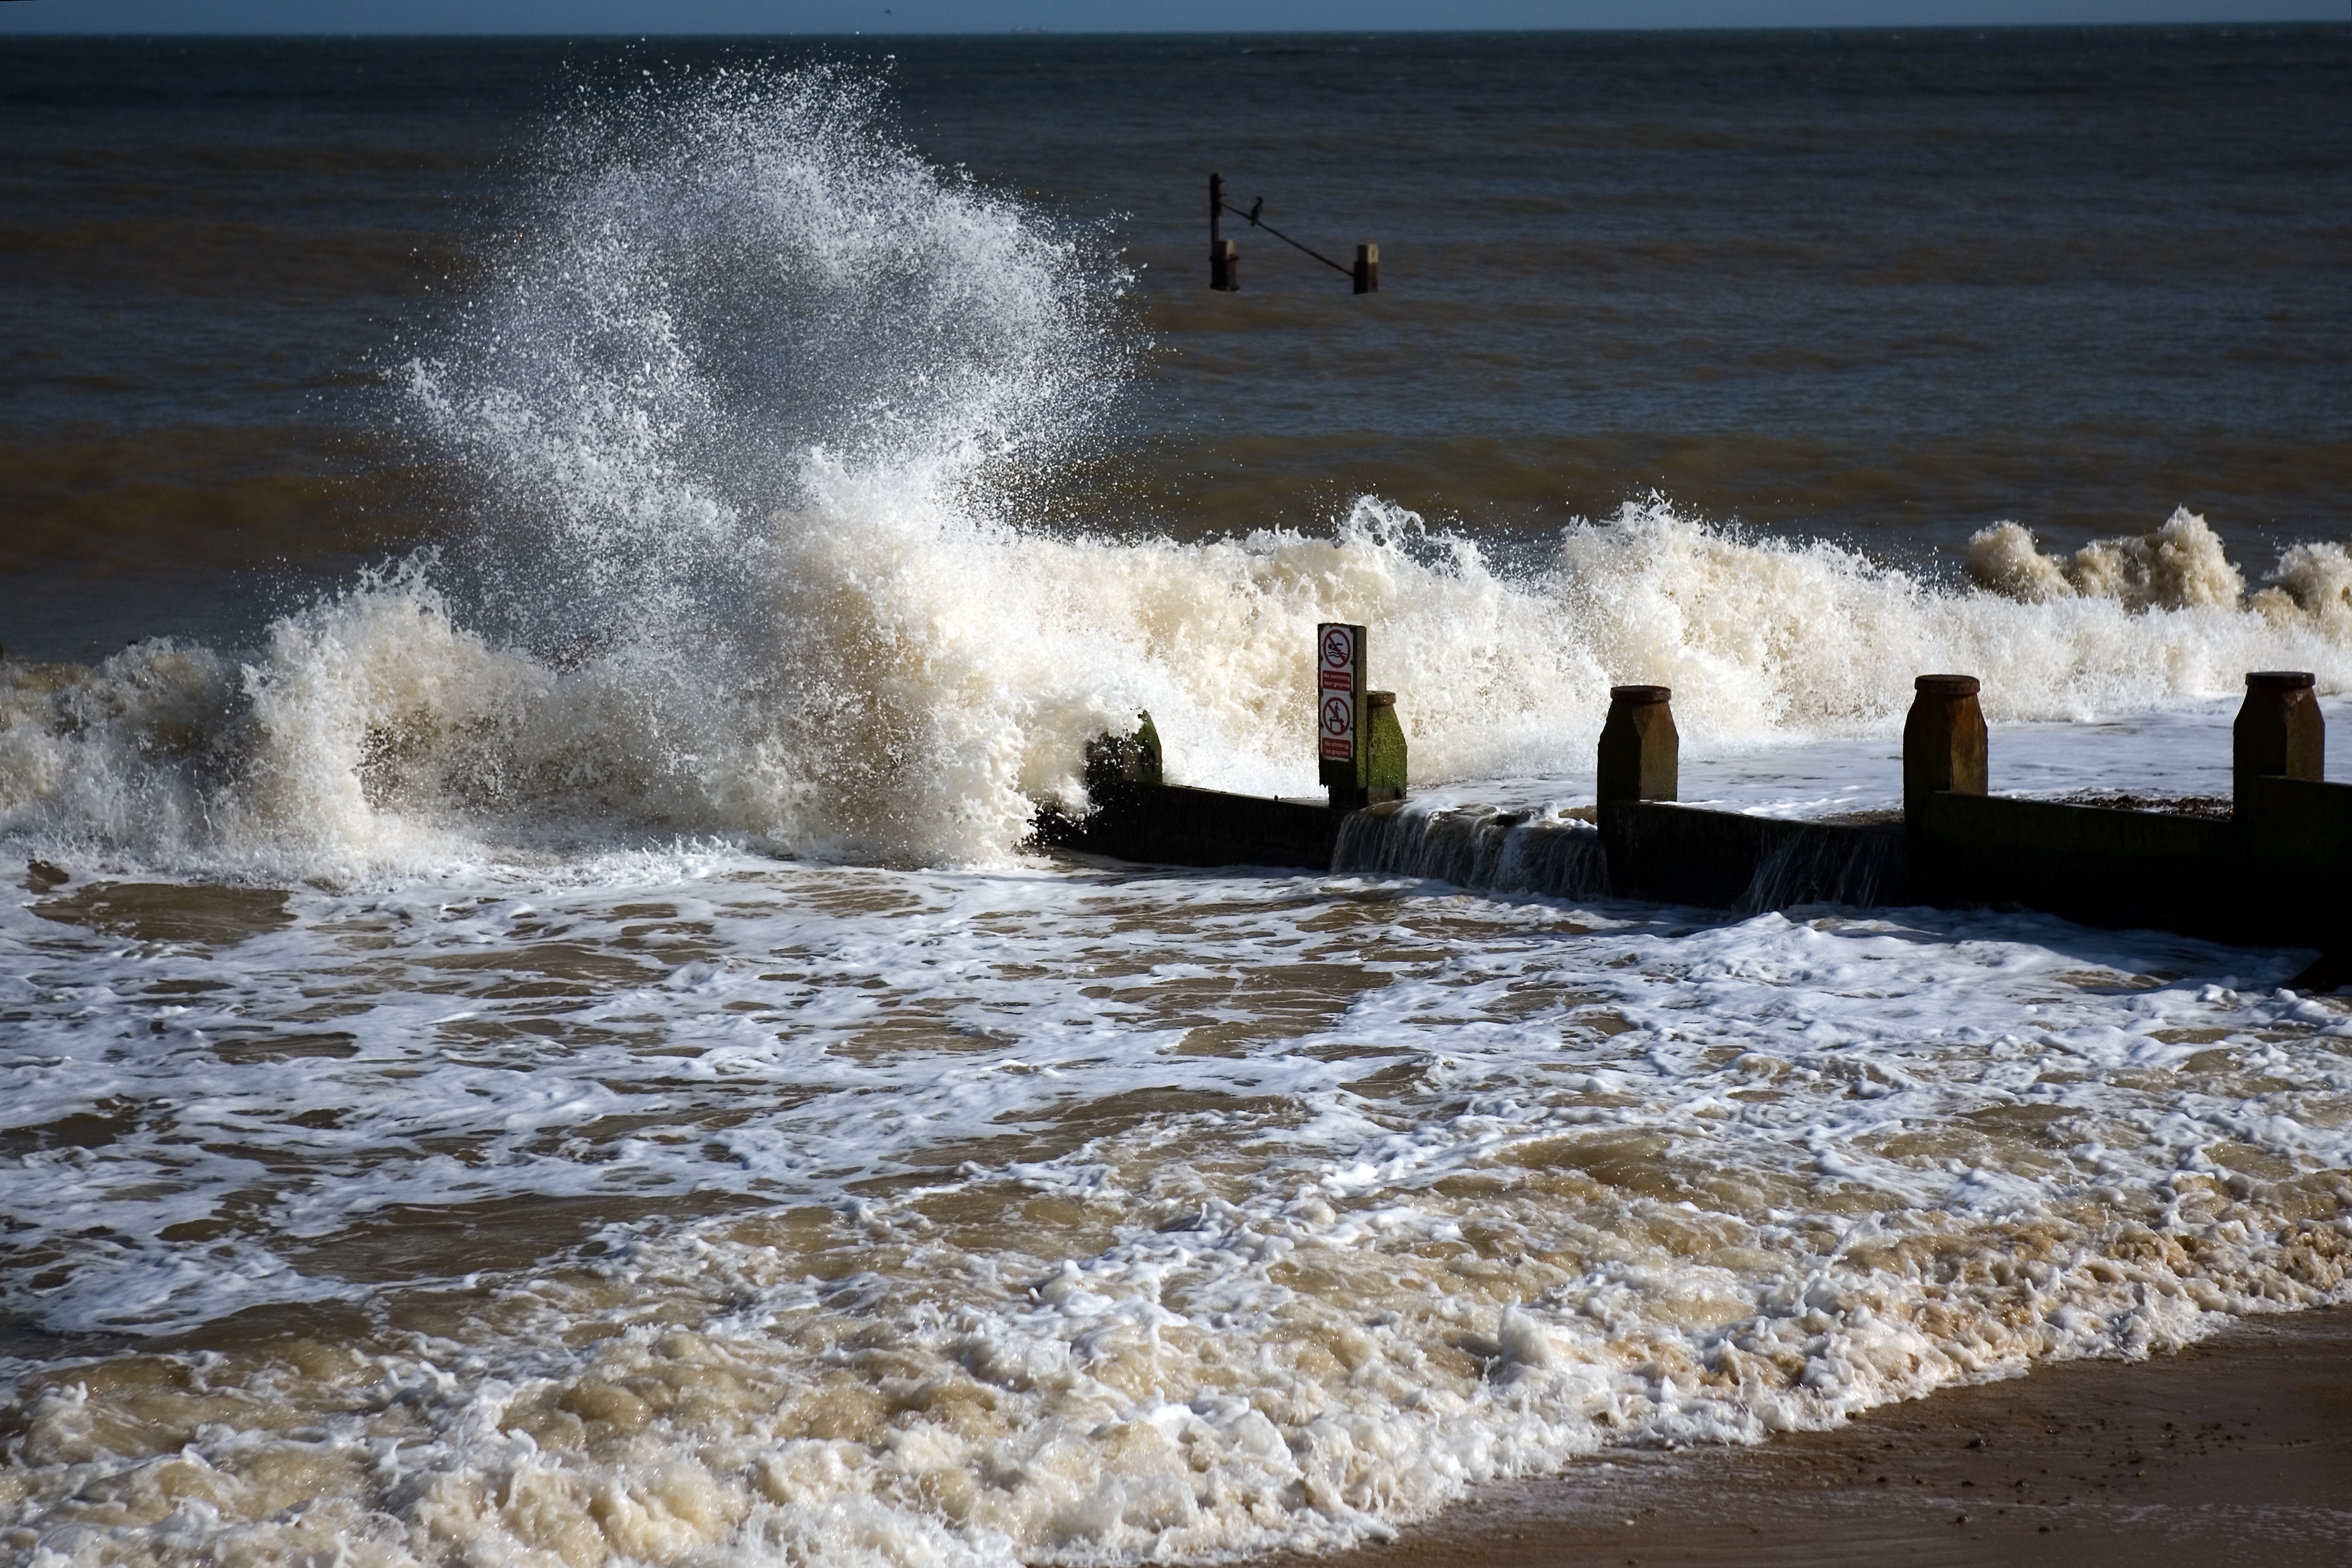
beach, sea, coast, water, rock, ocean, winter, sunlight, shore, wave, wind, river, vehicle, terrain, body of water, uk, waves, breakwater, north sea, southwold, breakers, wind wave